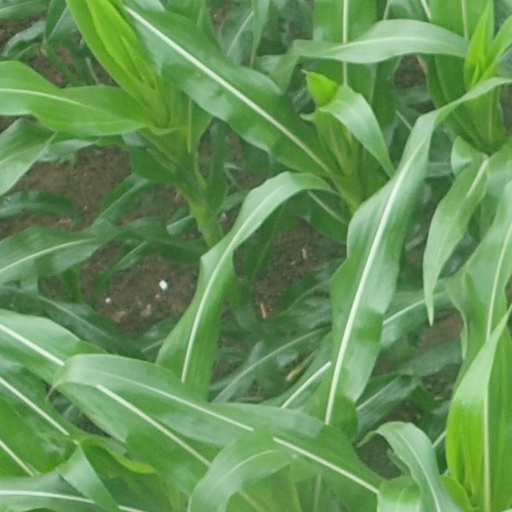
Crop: maize; corn